Temple of Divine Providence

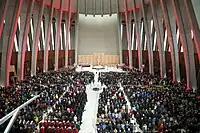
Interior of the Temple of Divine Providence

After Poland regained independence in 1918 the Sejm of the restored Second Polish Republic passed an act to build the shrine on 17 March 1921. The Parliament decided that the state would cover the cost of the construction, which was to be 15 million old zlotys. The budget was also to finance a perpetual scholarship to order Masses celebrated in the intention of the Homeland and for the souls of all Poles who died for the country. However, financial difficulties and inflation did not allow the young state to bear such costs. The Committee on Commemorating Marshal Józef Piłsudski, created after his death, chaired by President Ignacy Mościcki, decided to carry out the project. The Shrine of Divine Providence was to be built in the fields of Mokotów. The Committee announced a tender and chose Bohdan Pniewski's design: a building of the constructivist style with a tower that would resemble the skyscrapers of New York. However, the start date was constantly postponed; finally, it was settled in 1939, the year in which Germany and the Soviet Union invaded Poland, starting World War II.